Massachusetts House of Representatives' 8th Bristol district

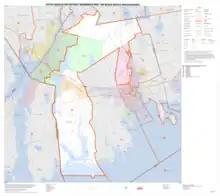
Map of Massachusetts House of Representatives' 8th Bristol district, based on the 2010 United States census.

Massachusetts House of Representatives' 8th Bristol district in the United States is one of 160 legislative districts included in the lower house of the Massachusetts General Court. It covers part of Bristol County. Democrat Steven J. Ouellette has represented the district since 2025.